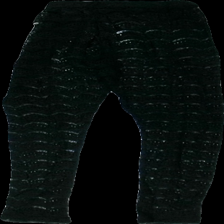
View: back
Type: Tights
Category: Ladies
Brand: H&M
Colors: Black
Material: 100% nylon
Pattern: Lace
Cut: Regular, Tight
Size: M
Season: All
Price range: 50-100
Recommended usage: Reuse